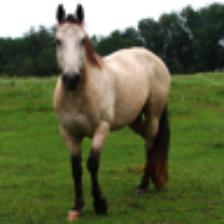
Label: NonHuman